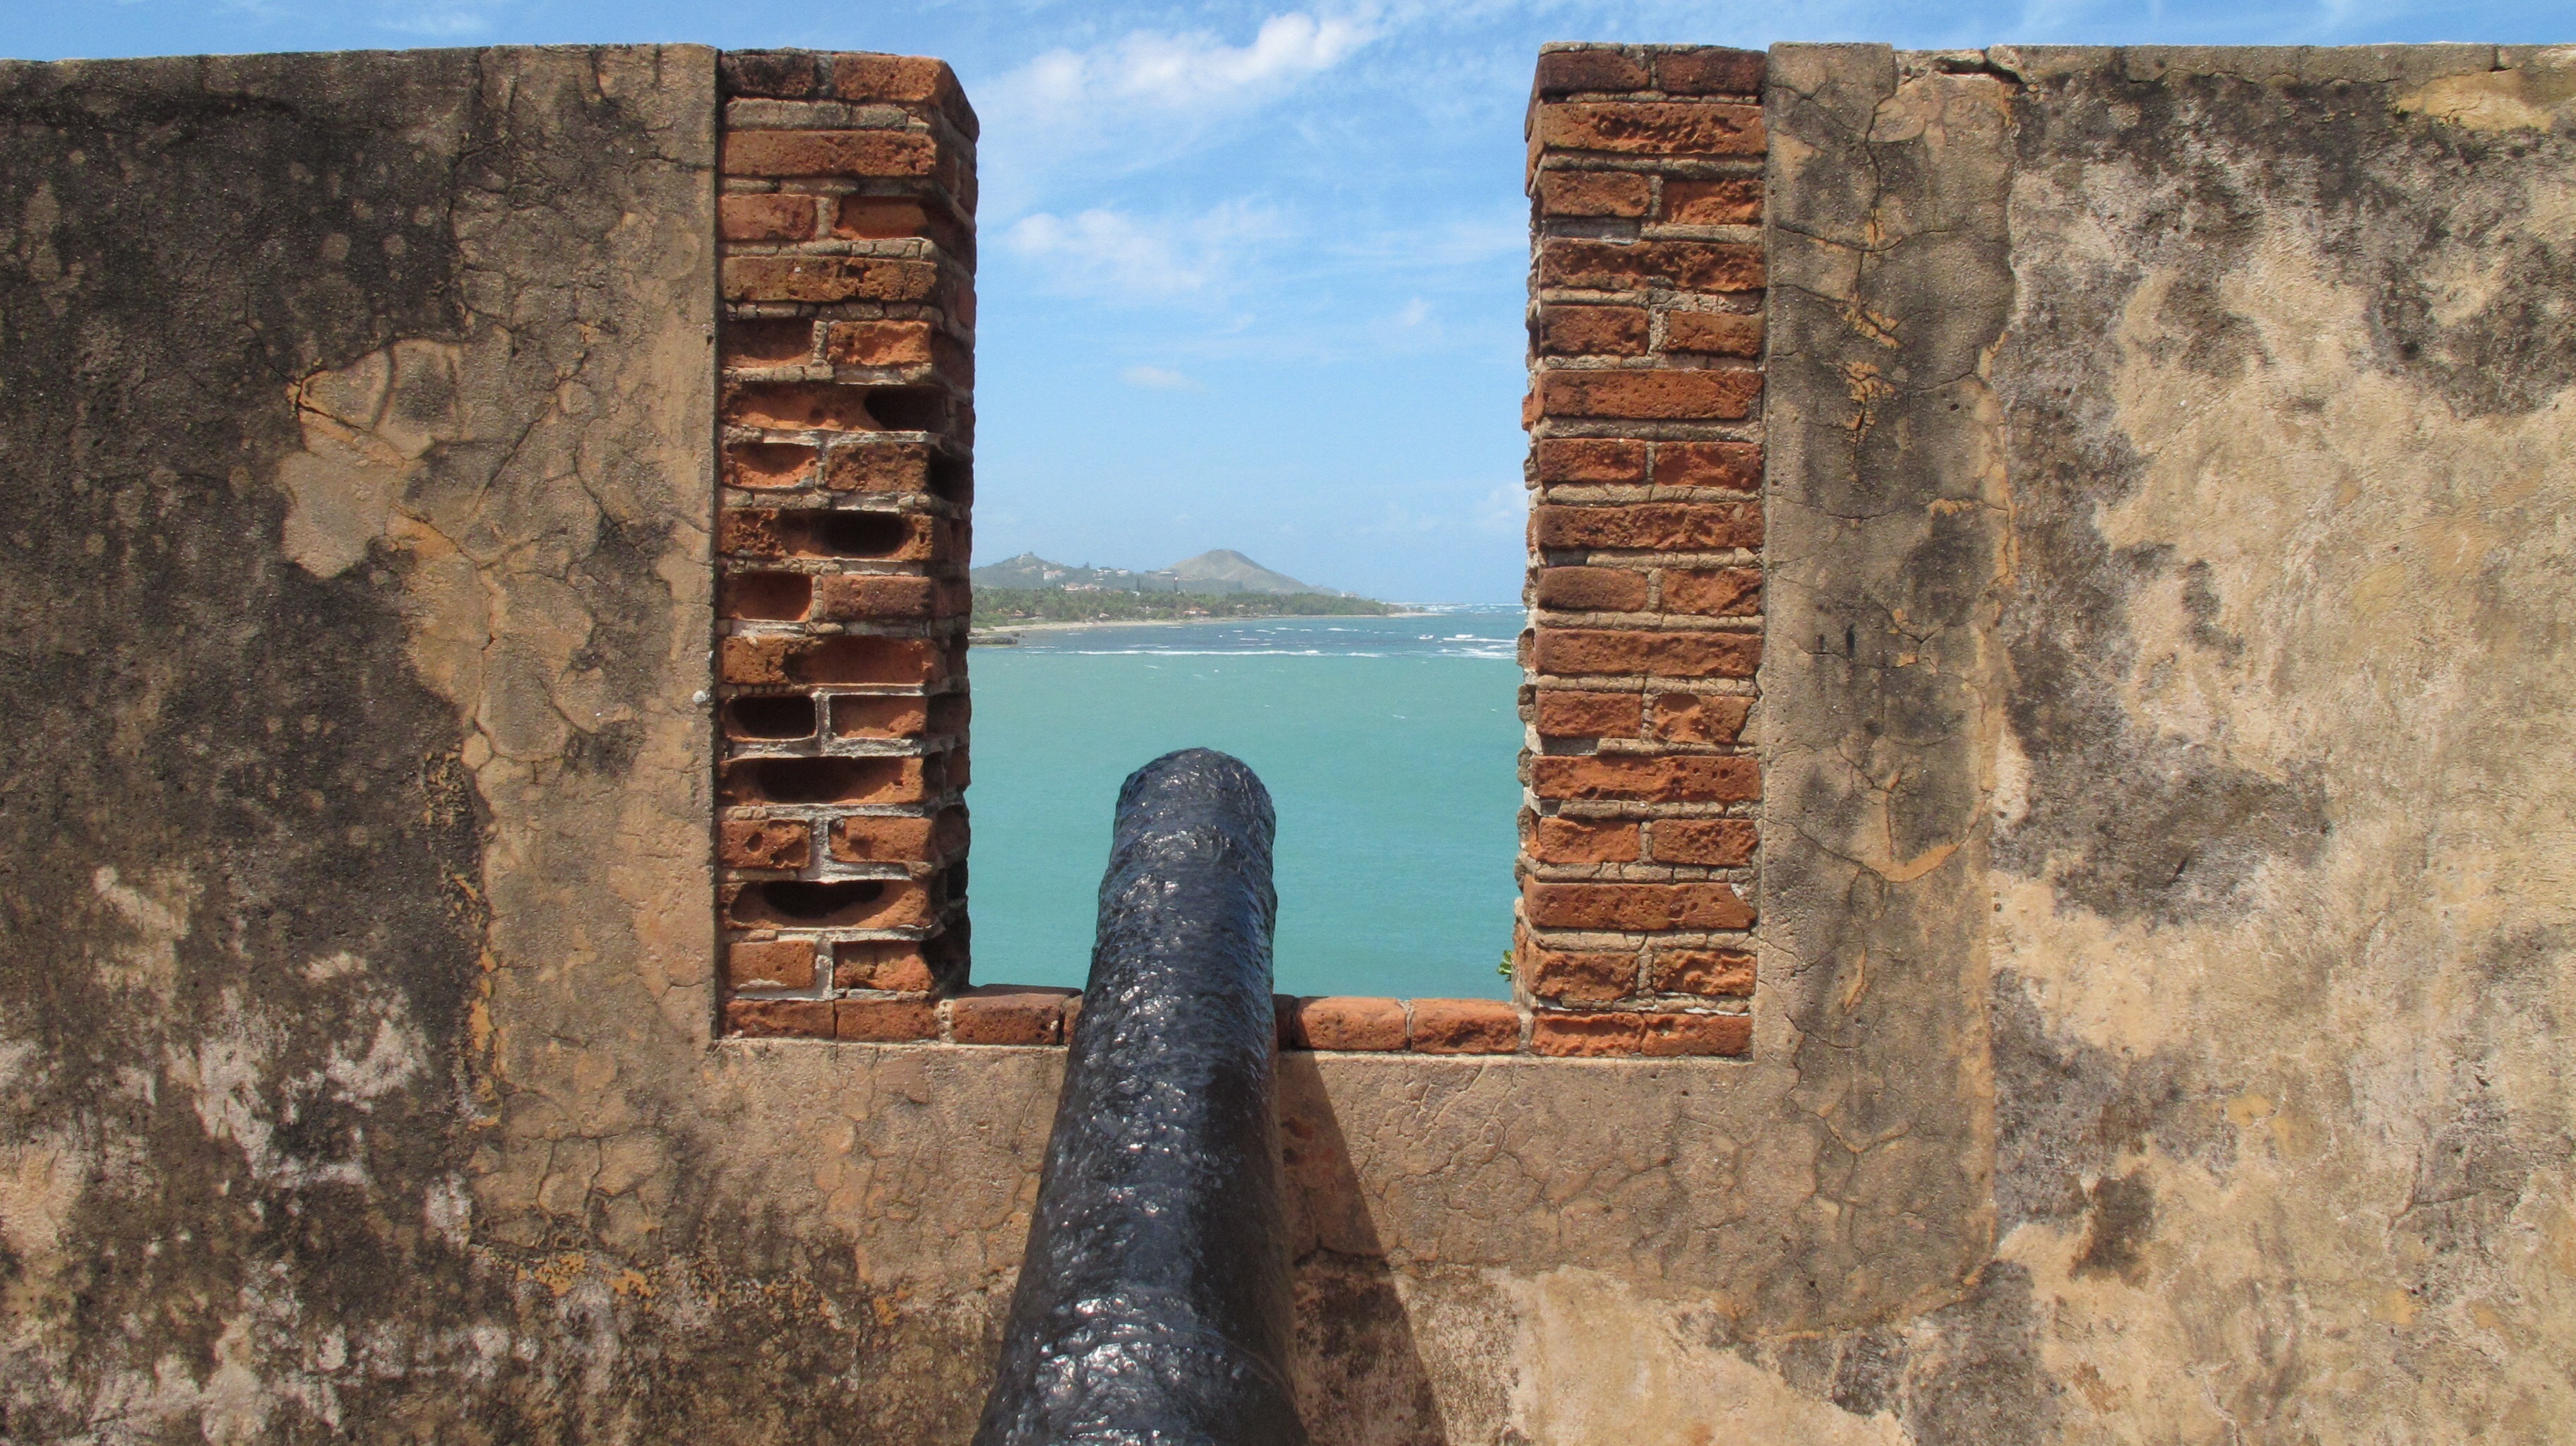
sea, rock, wood, wall, monument, travel, cliff, arch, fortification, terrain, material, geology, temple, ruins, history, fort, monolith, ancient history, puerto plata